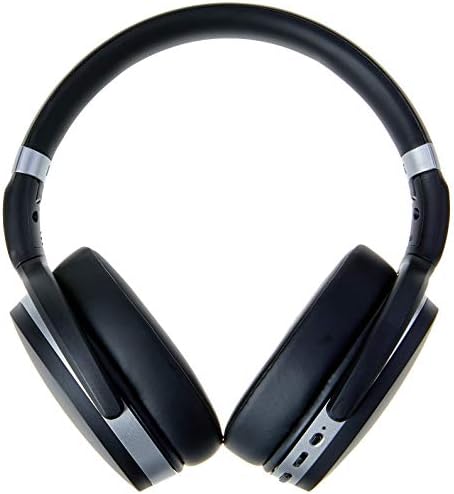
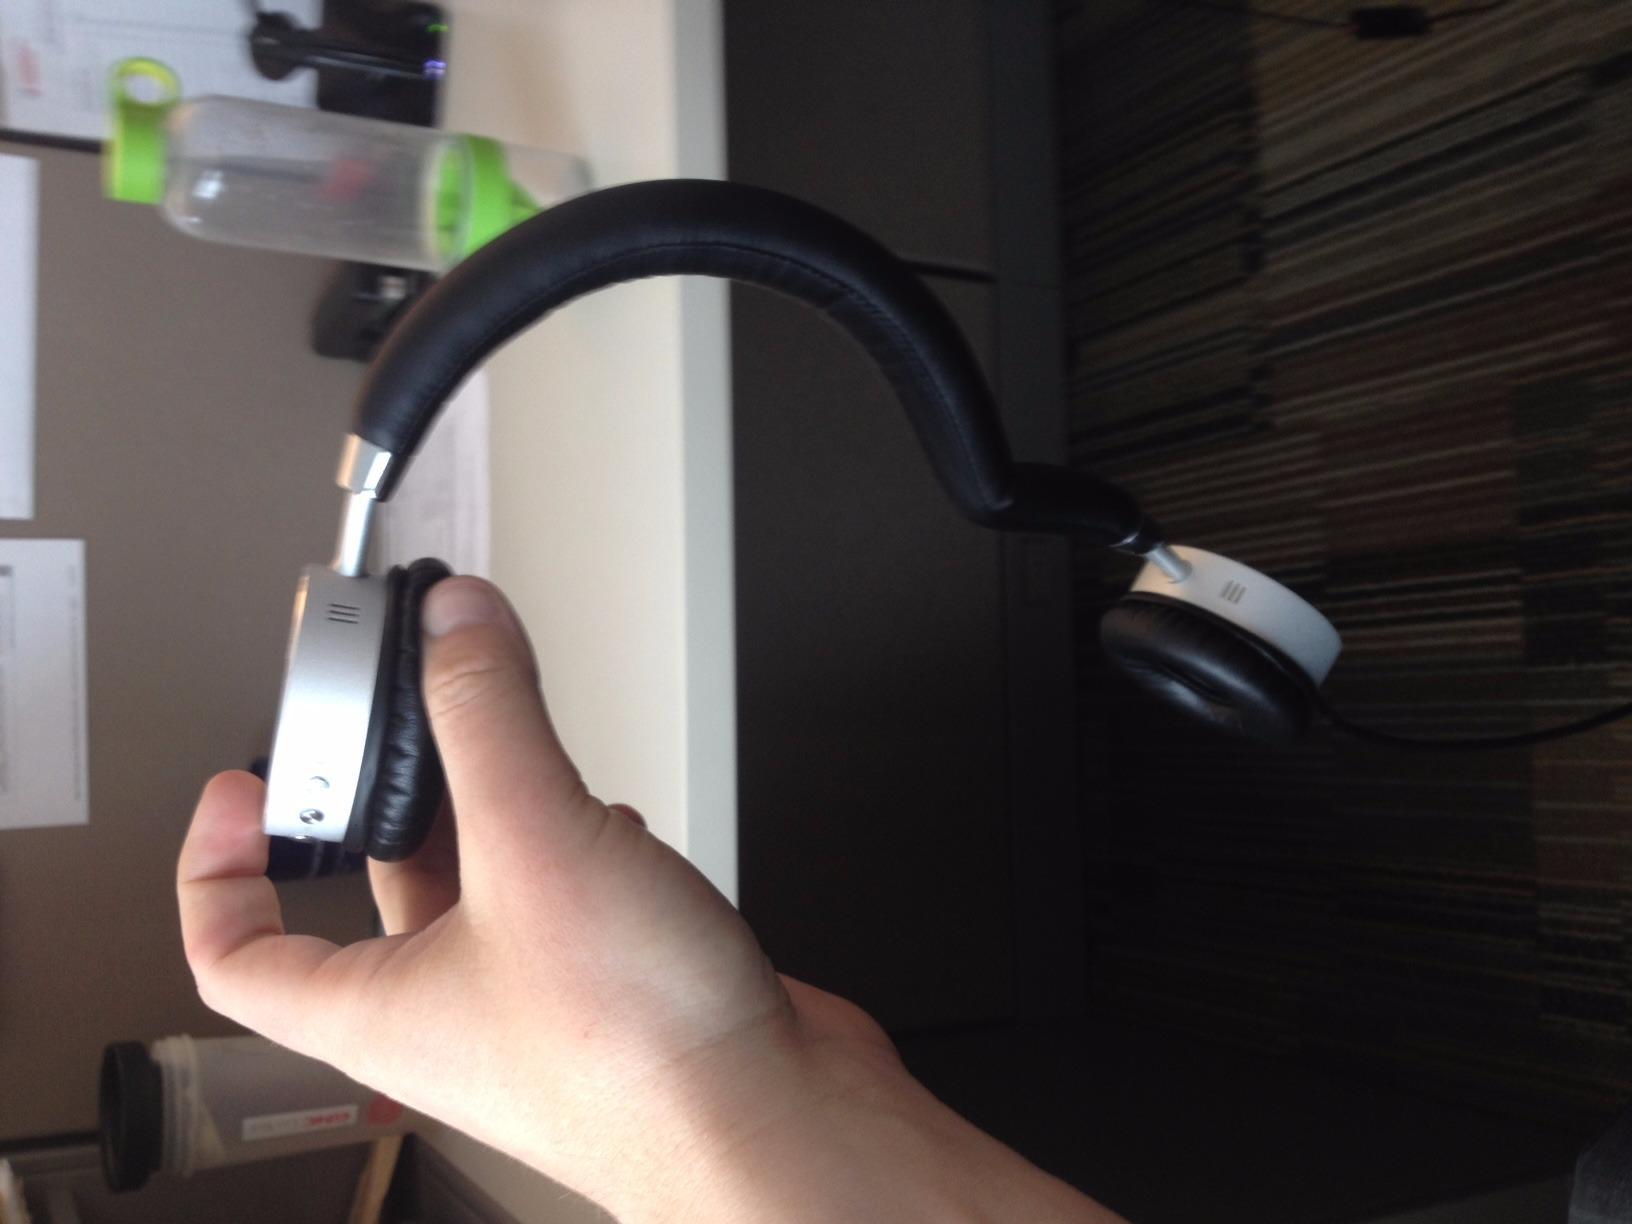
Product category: headphones
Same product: no